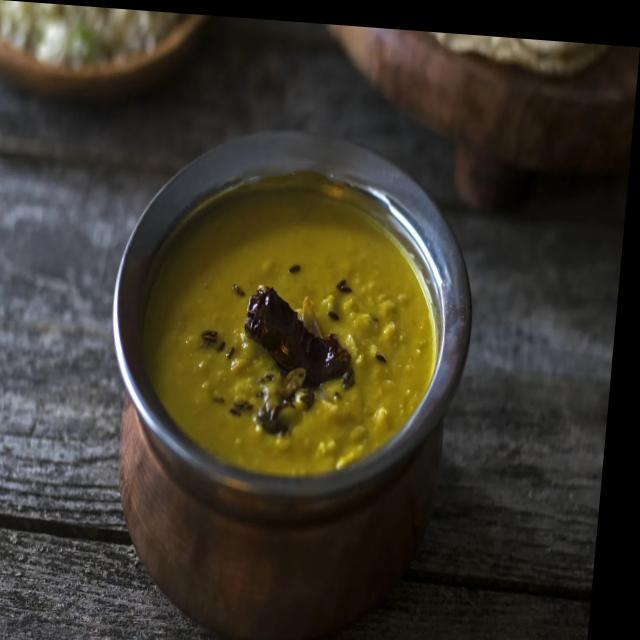
Dish: dal_makhani